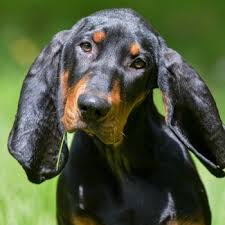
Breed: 225-n000062-black_and_tan_coonhound